Eli Jakovska

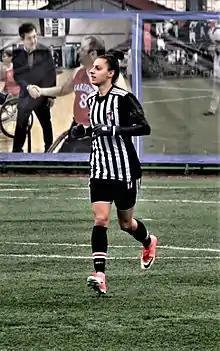
Eli Jakovska playing for Beşiktaş J.K. in the 2017–18 Turkish Women's First League

Eli Jakovska (born 16 May 1995) is a Macedonian footballer, who played for WFC Lokomotiv Stara Zagora in Bulgaria in the 2020–21 season.